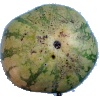
Label: Watermelon 1